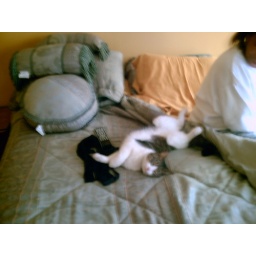
Yea Dis mi cat the in da house